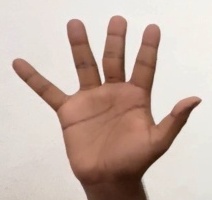
ASL sign: 5